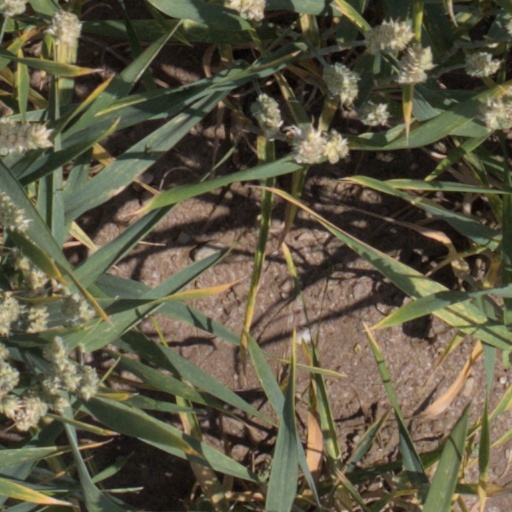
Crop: wheat